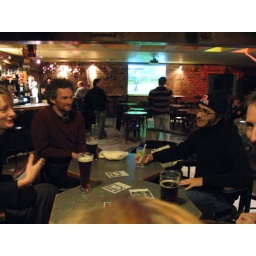
low-brow bar for a drinkie. the folks in the back are playing a video game on the big screen